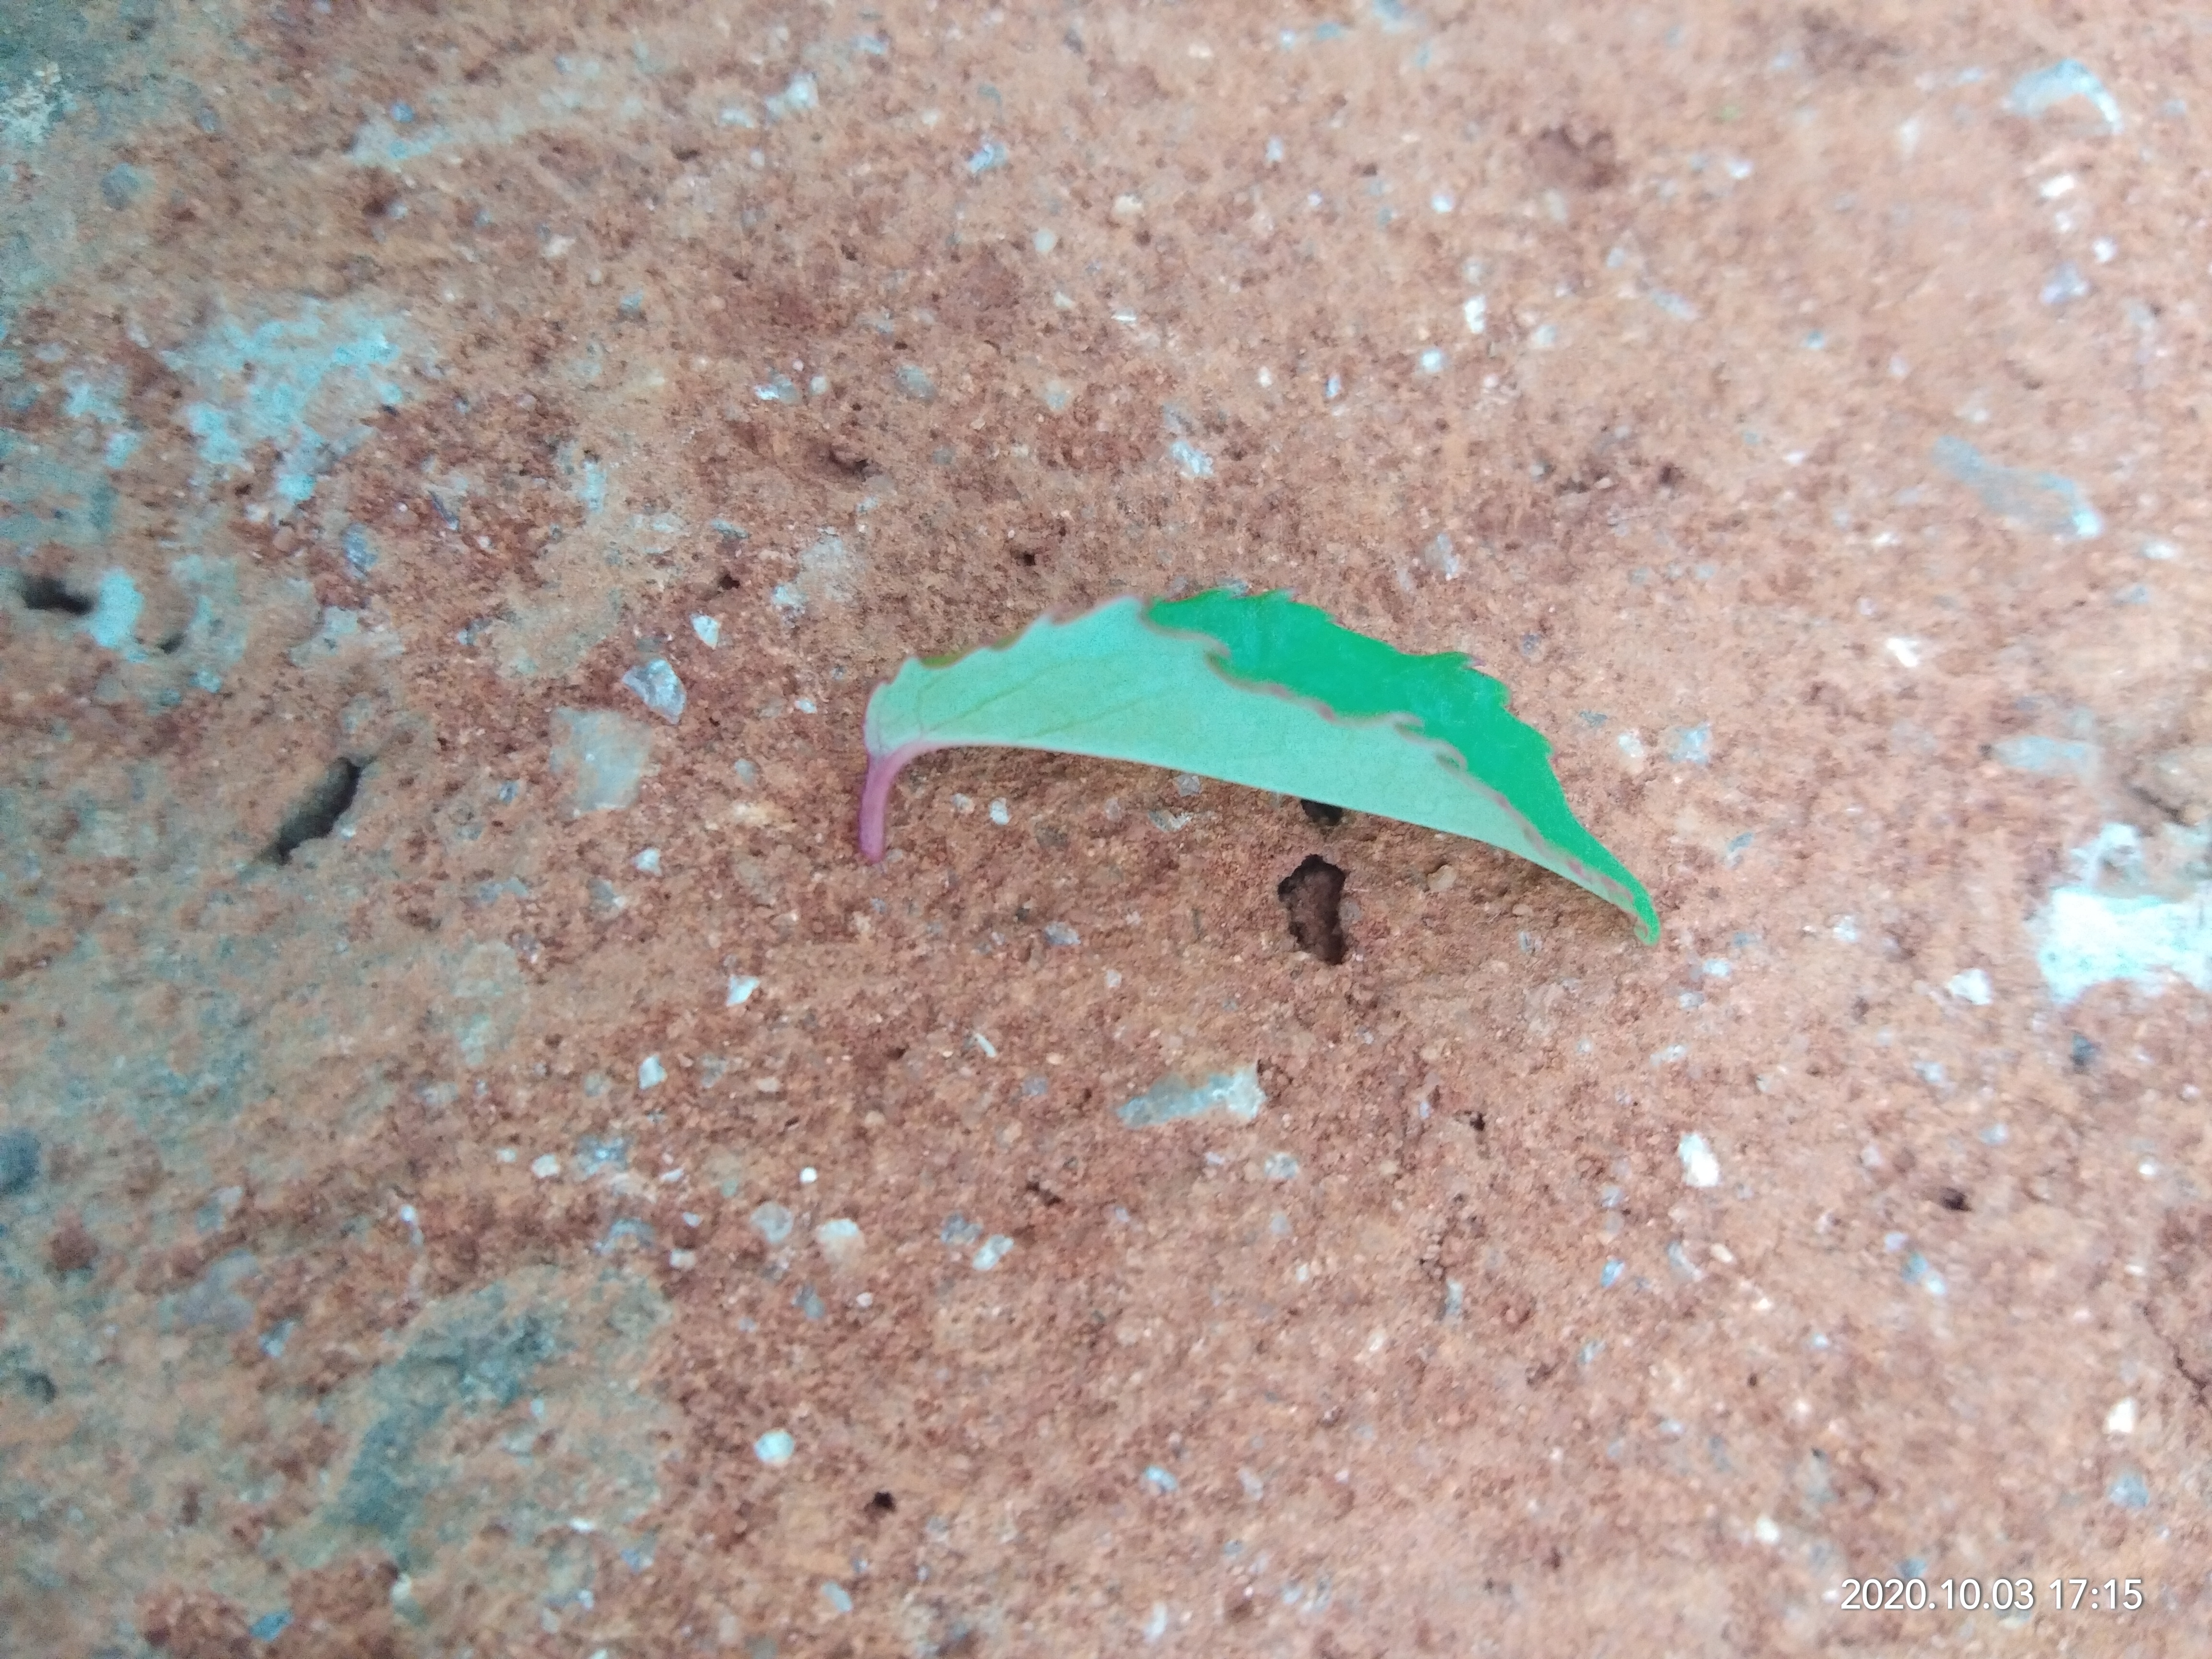
Plant: Rose